Mikael Appelgren (handballer)

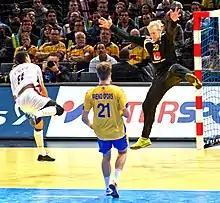
18 January 2017.

Mikael Appelgren (born 6 September 1989) is a Swedish handball player for ONE Veszprém.